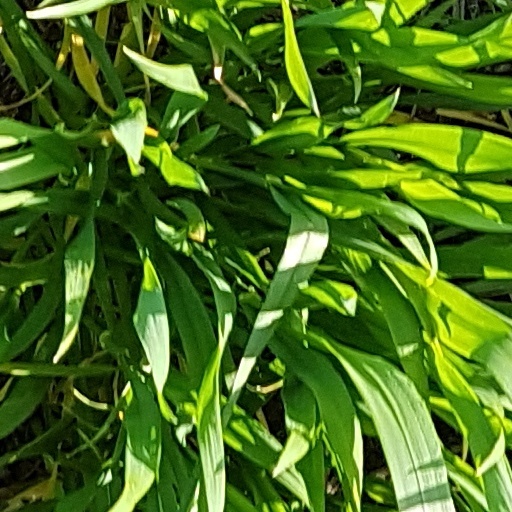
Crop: wheat